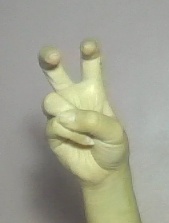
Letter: toot